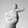
ASL letter: T